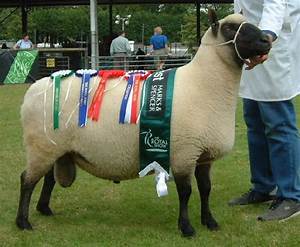
Label: sheep